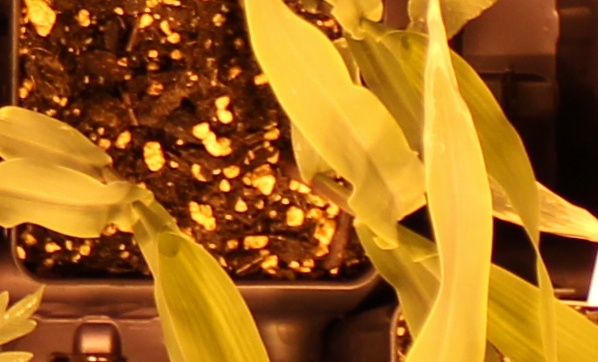
Label: Corn